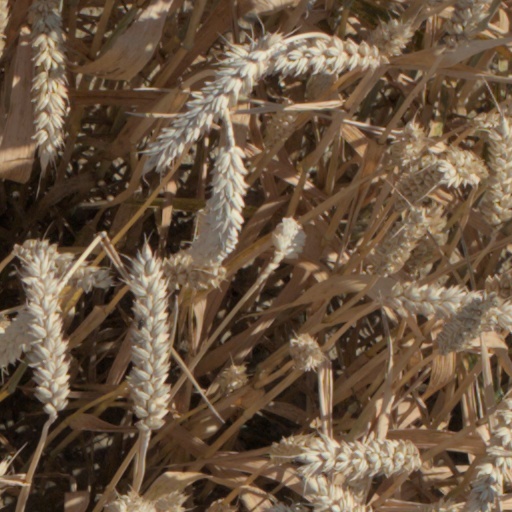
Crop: wheat